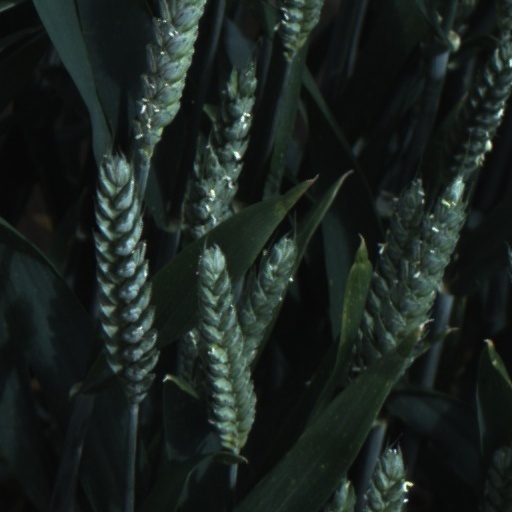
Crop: wheat